Sister Rose's Passion

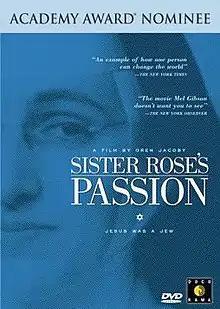
DVD cover

Sister Rose's Passion is a 2004 American short documentary film directed by Oren Jacoby. It celebrates Sister Rose Thering, for 67 years a Dominican nun, whose passion was combating anti-Semitism. It was nominated for an Academy Award for Best Documentary Short and won the Best Documentary Short Award at the 2004 Tribeca Film Festival.